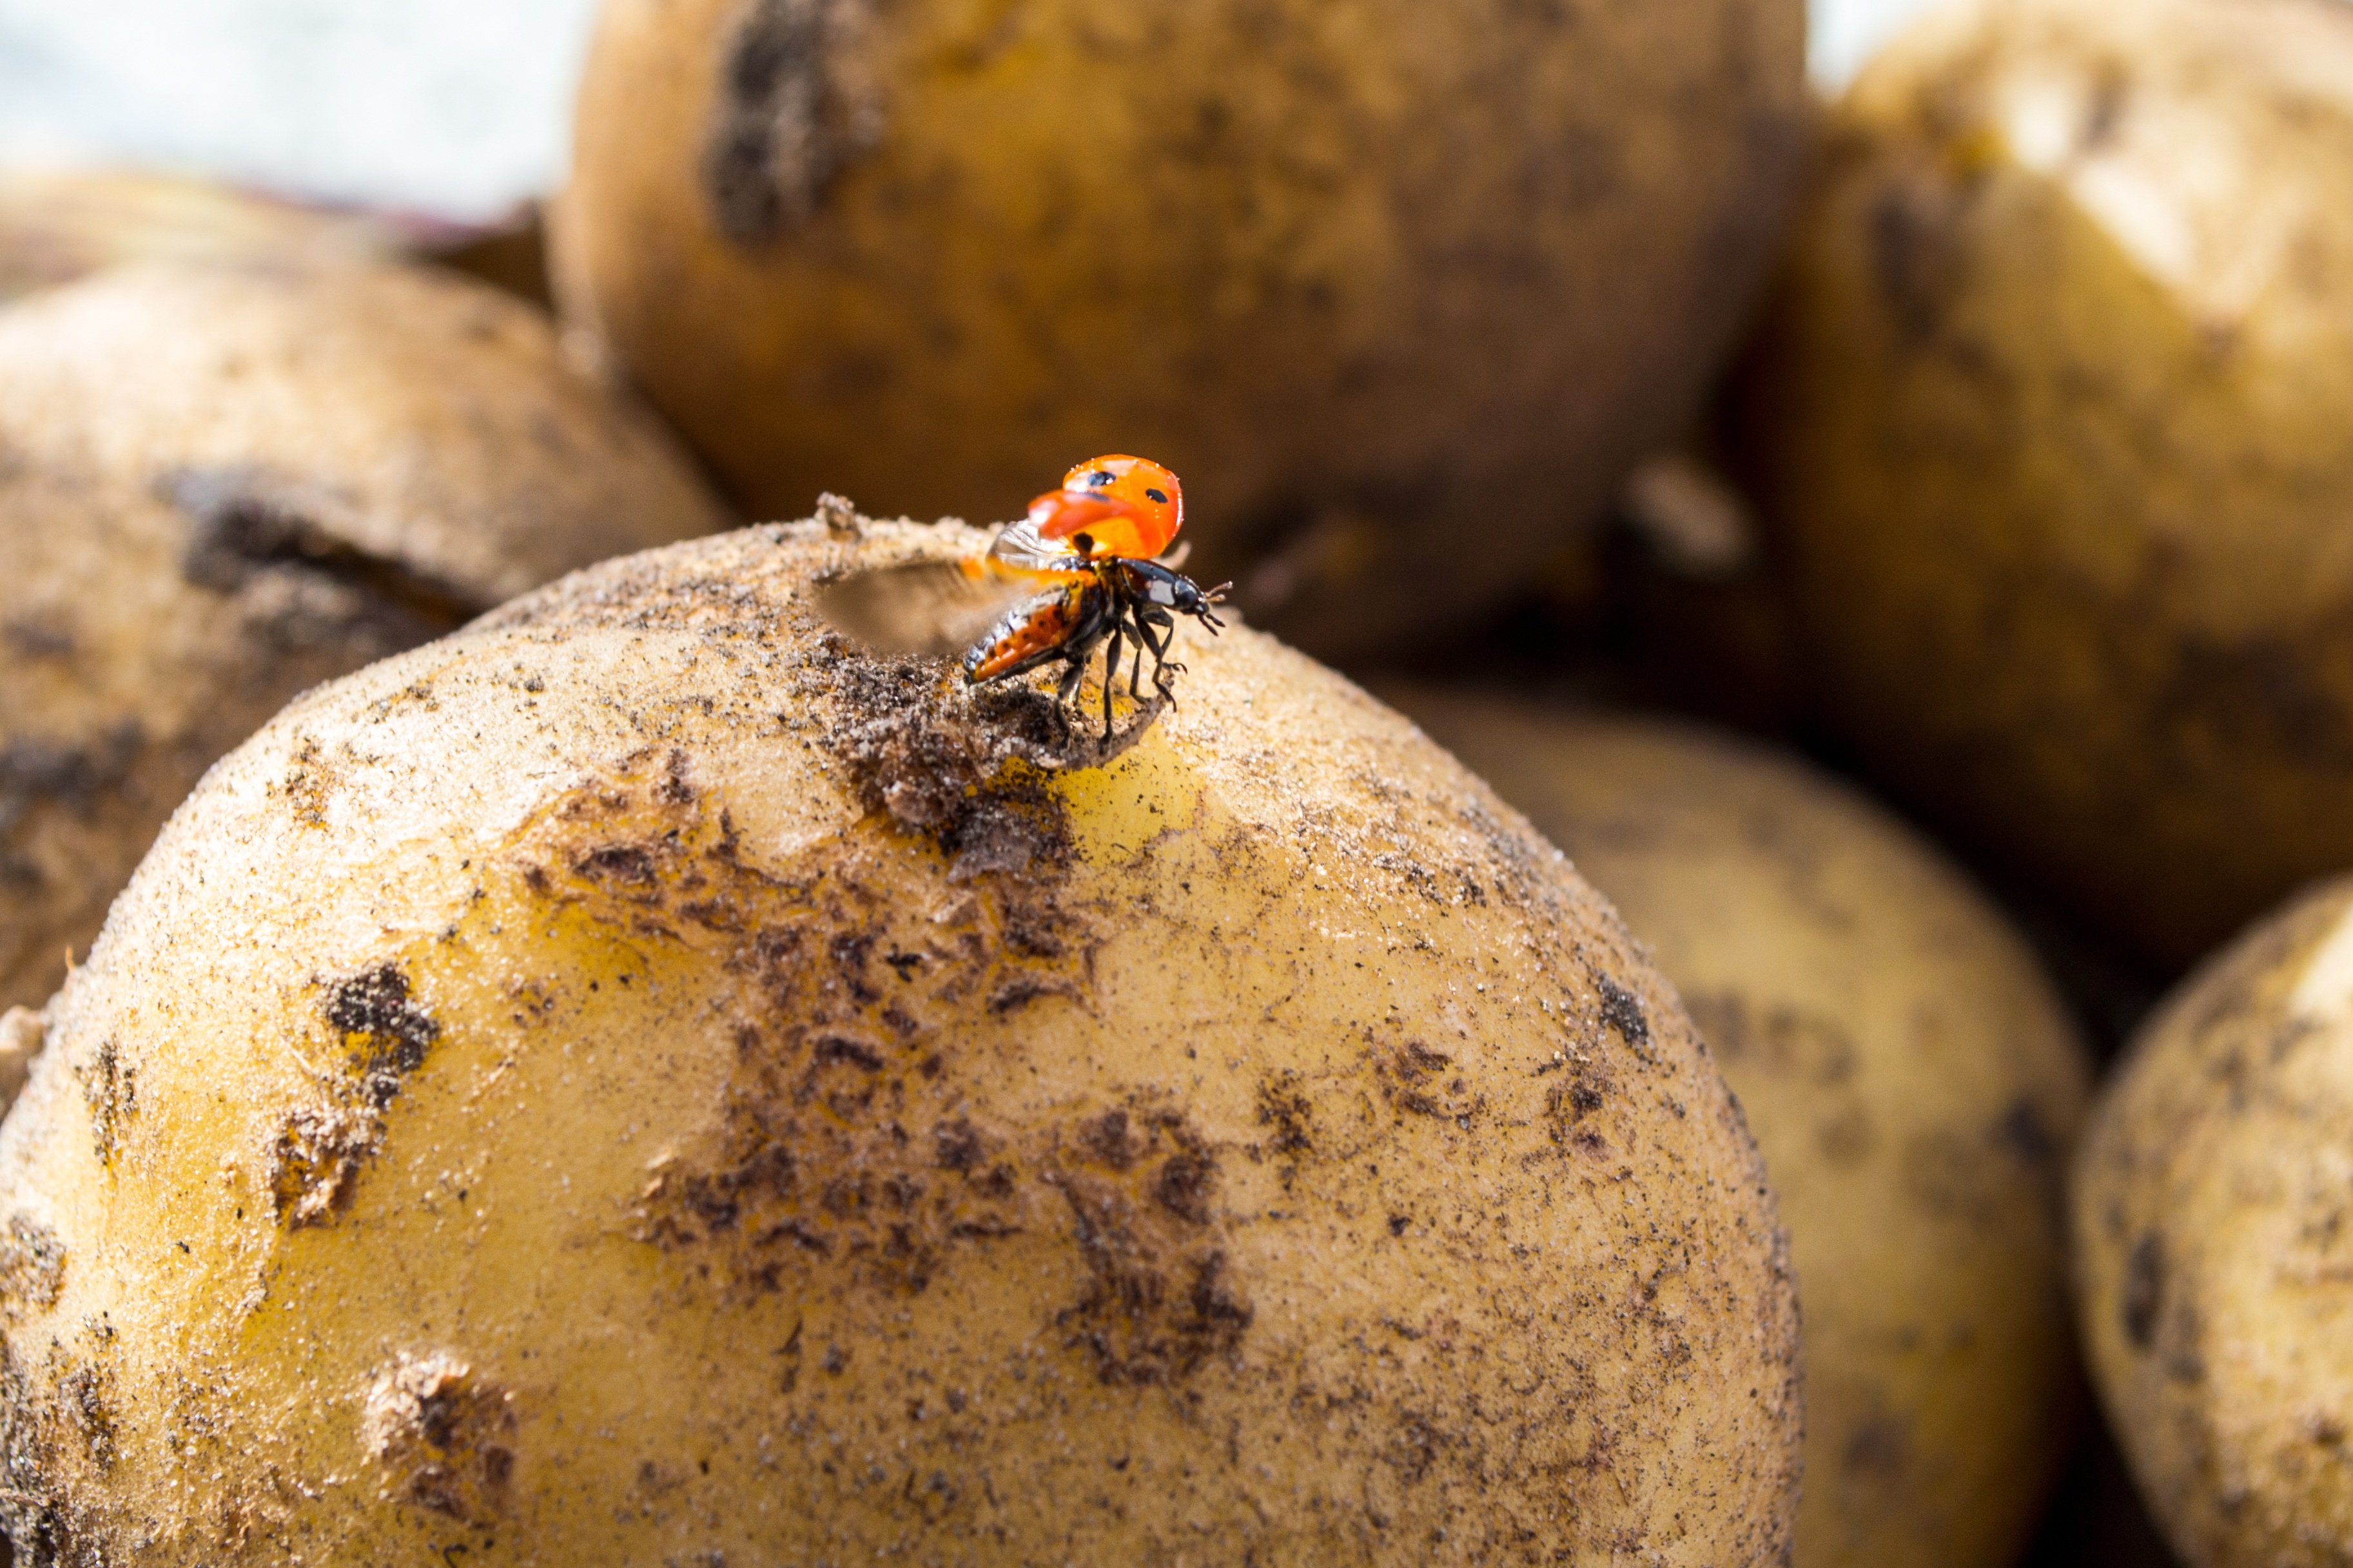
plant, fruit, fly, food, produce, vegetable, insect, ladybug, potato, gourd, close up, macro photography, flowering plant, root vegetable, land plant, potato and tomato genus